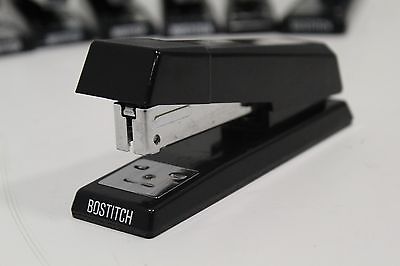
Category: stapler